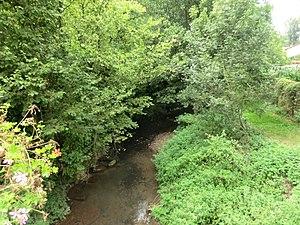
La Sereine à Sainte-Croix (Ain).
Sainte-Croix est une commune française, située dans le département de l'Ain en région Auvergne-Rhône-Alpes.